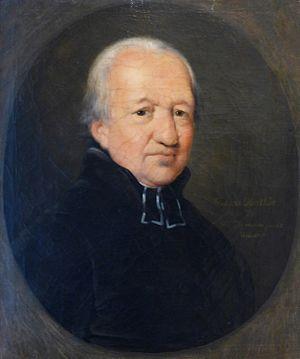
Franz Oberthür est un théologien catholique allemand.